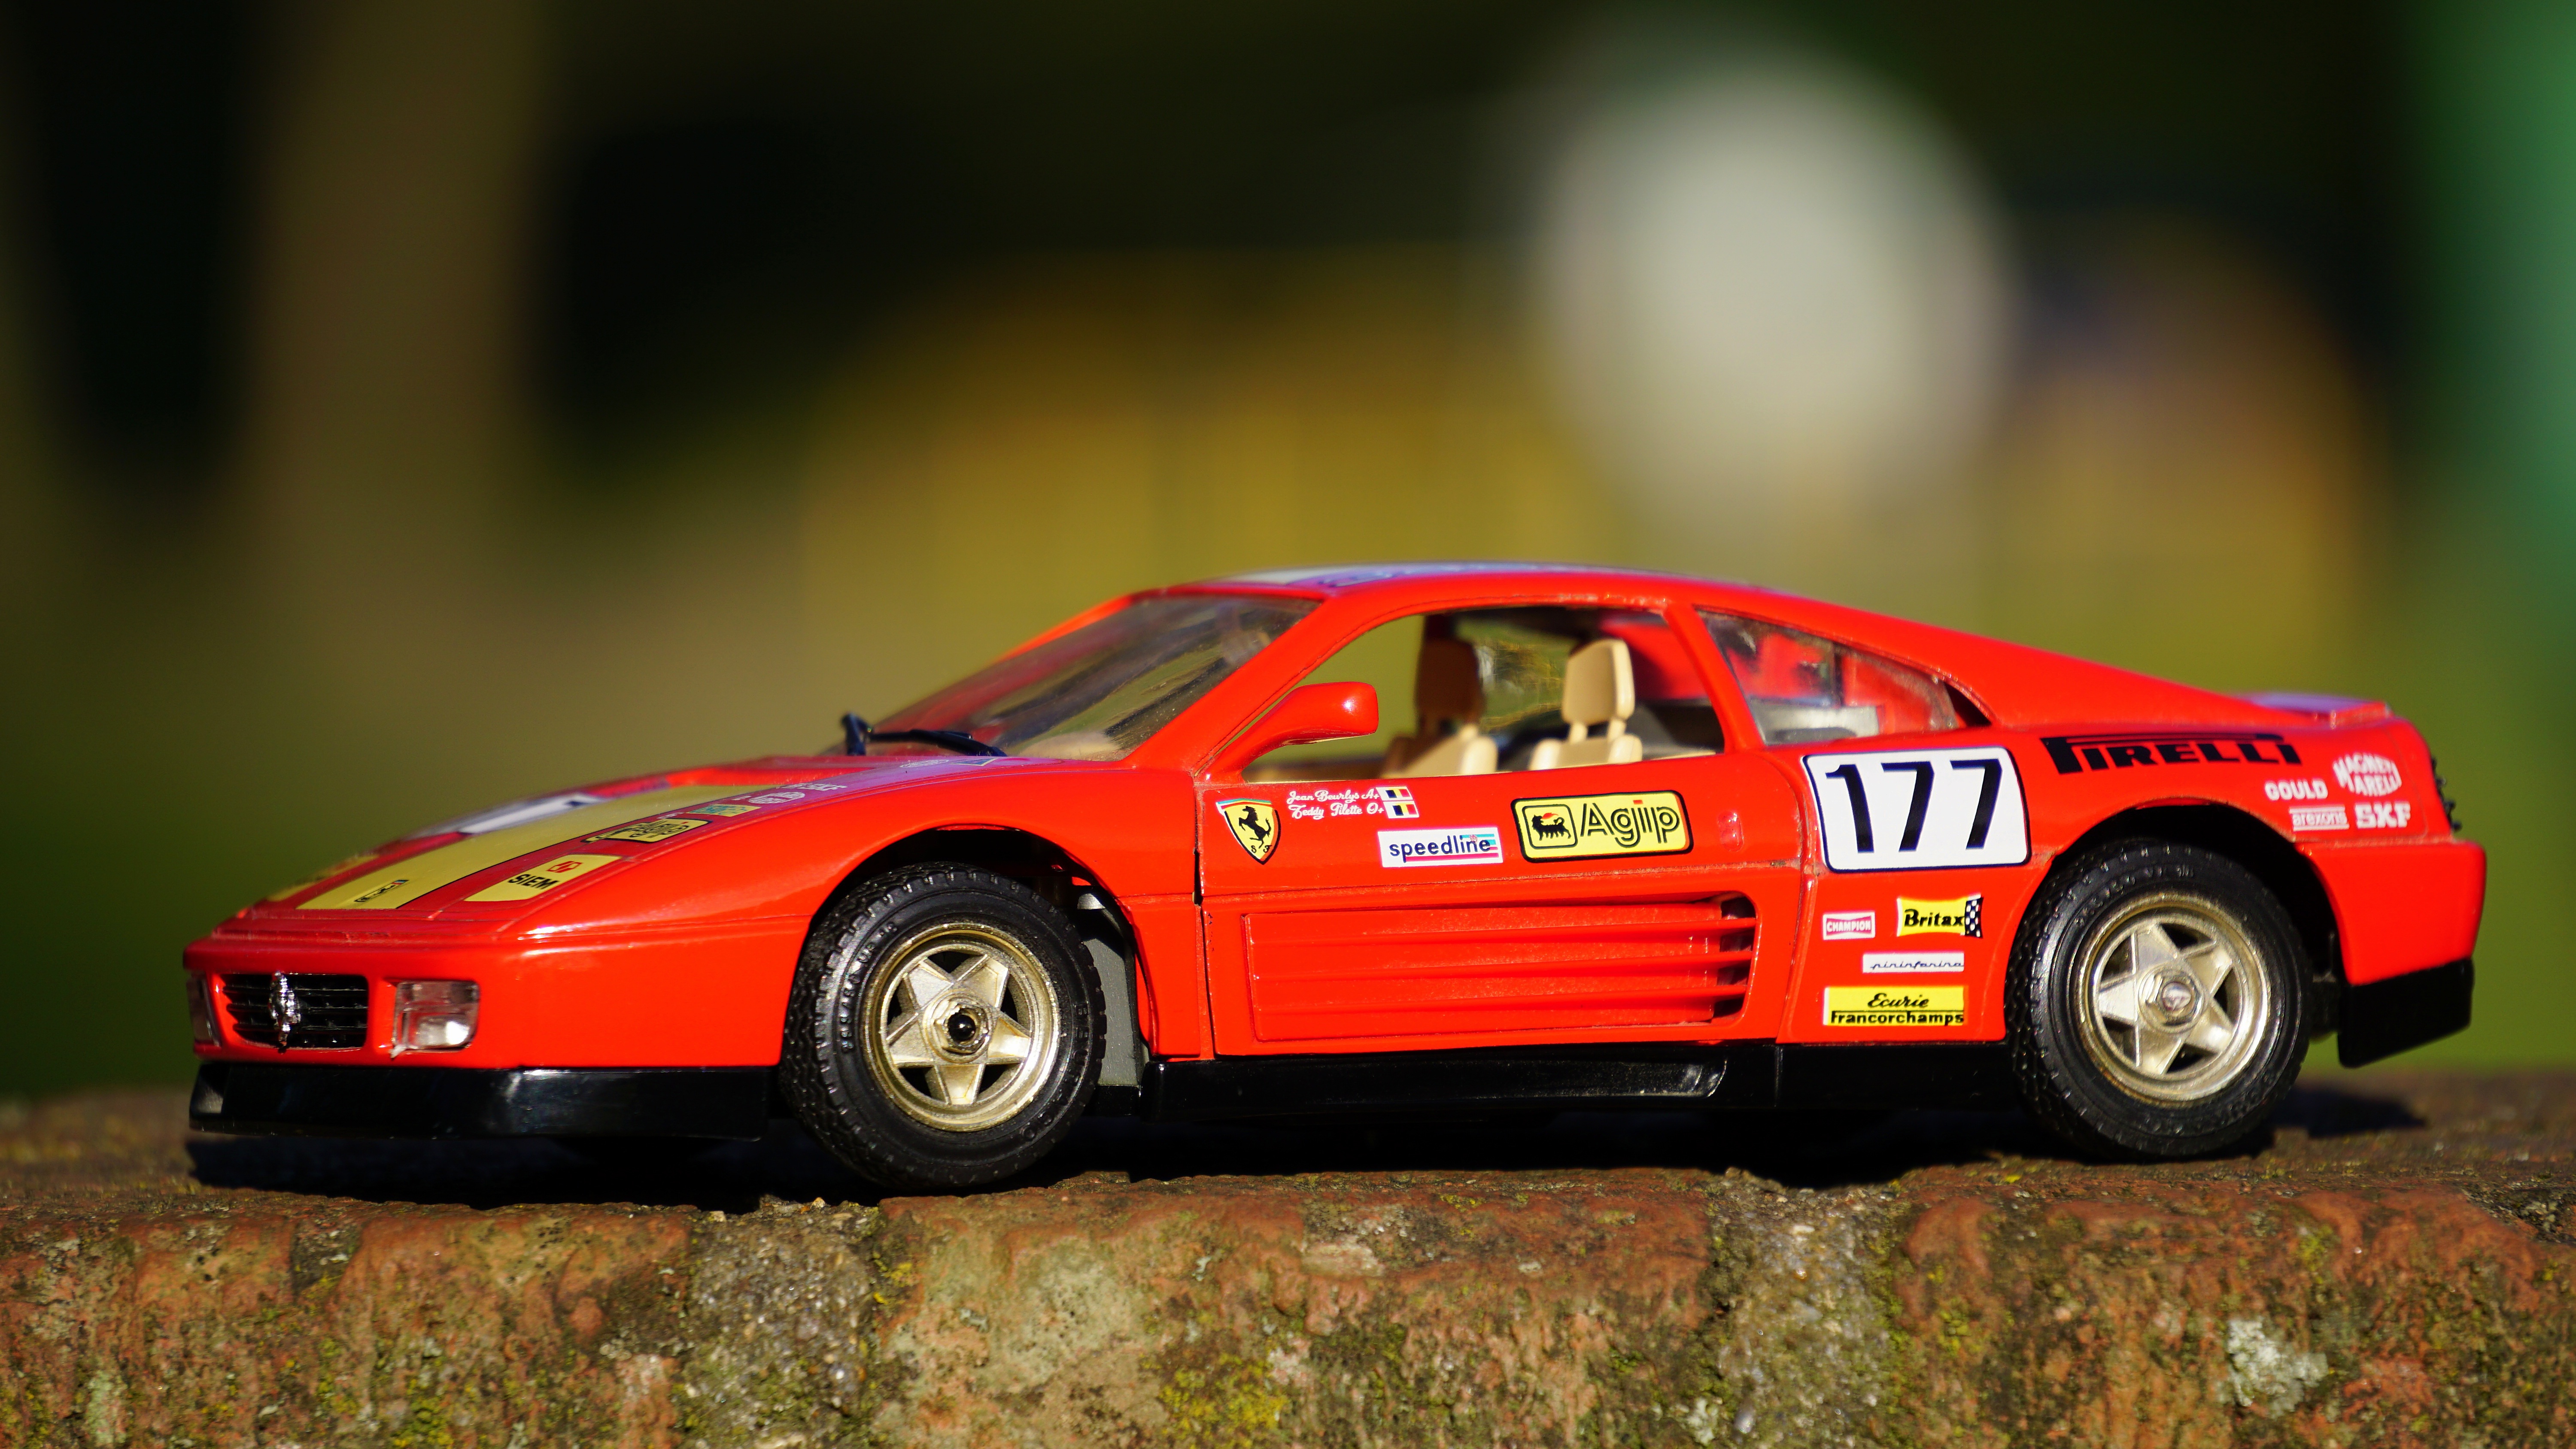
car, automobile, model, vehicle, small, sports car, race car, supercar, model car, land vehicle, automobile make, automotive design, luxury vehicle, performance car, stock car racing, ferrari spa, ferrari f40, ferrari testarossa